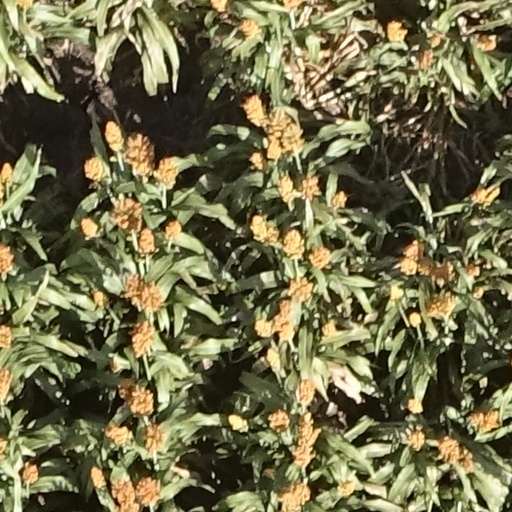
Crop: sorghum